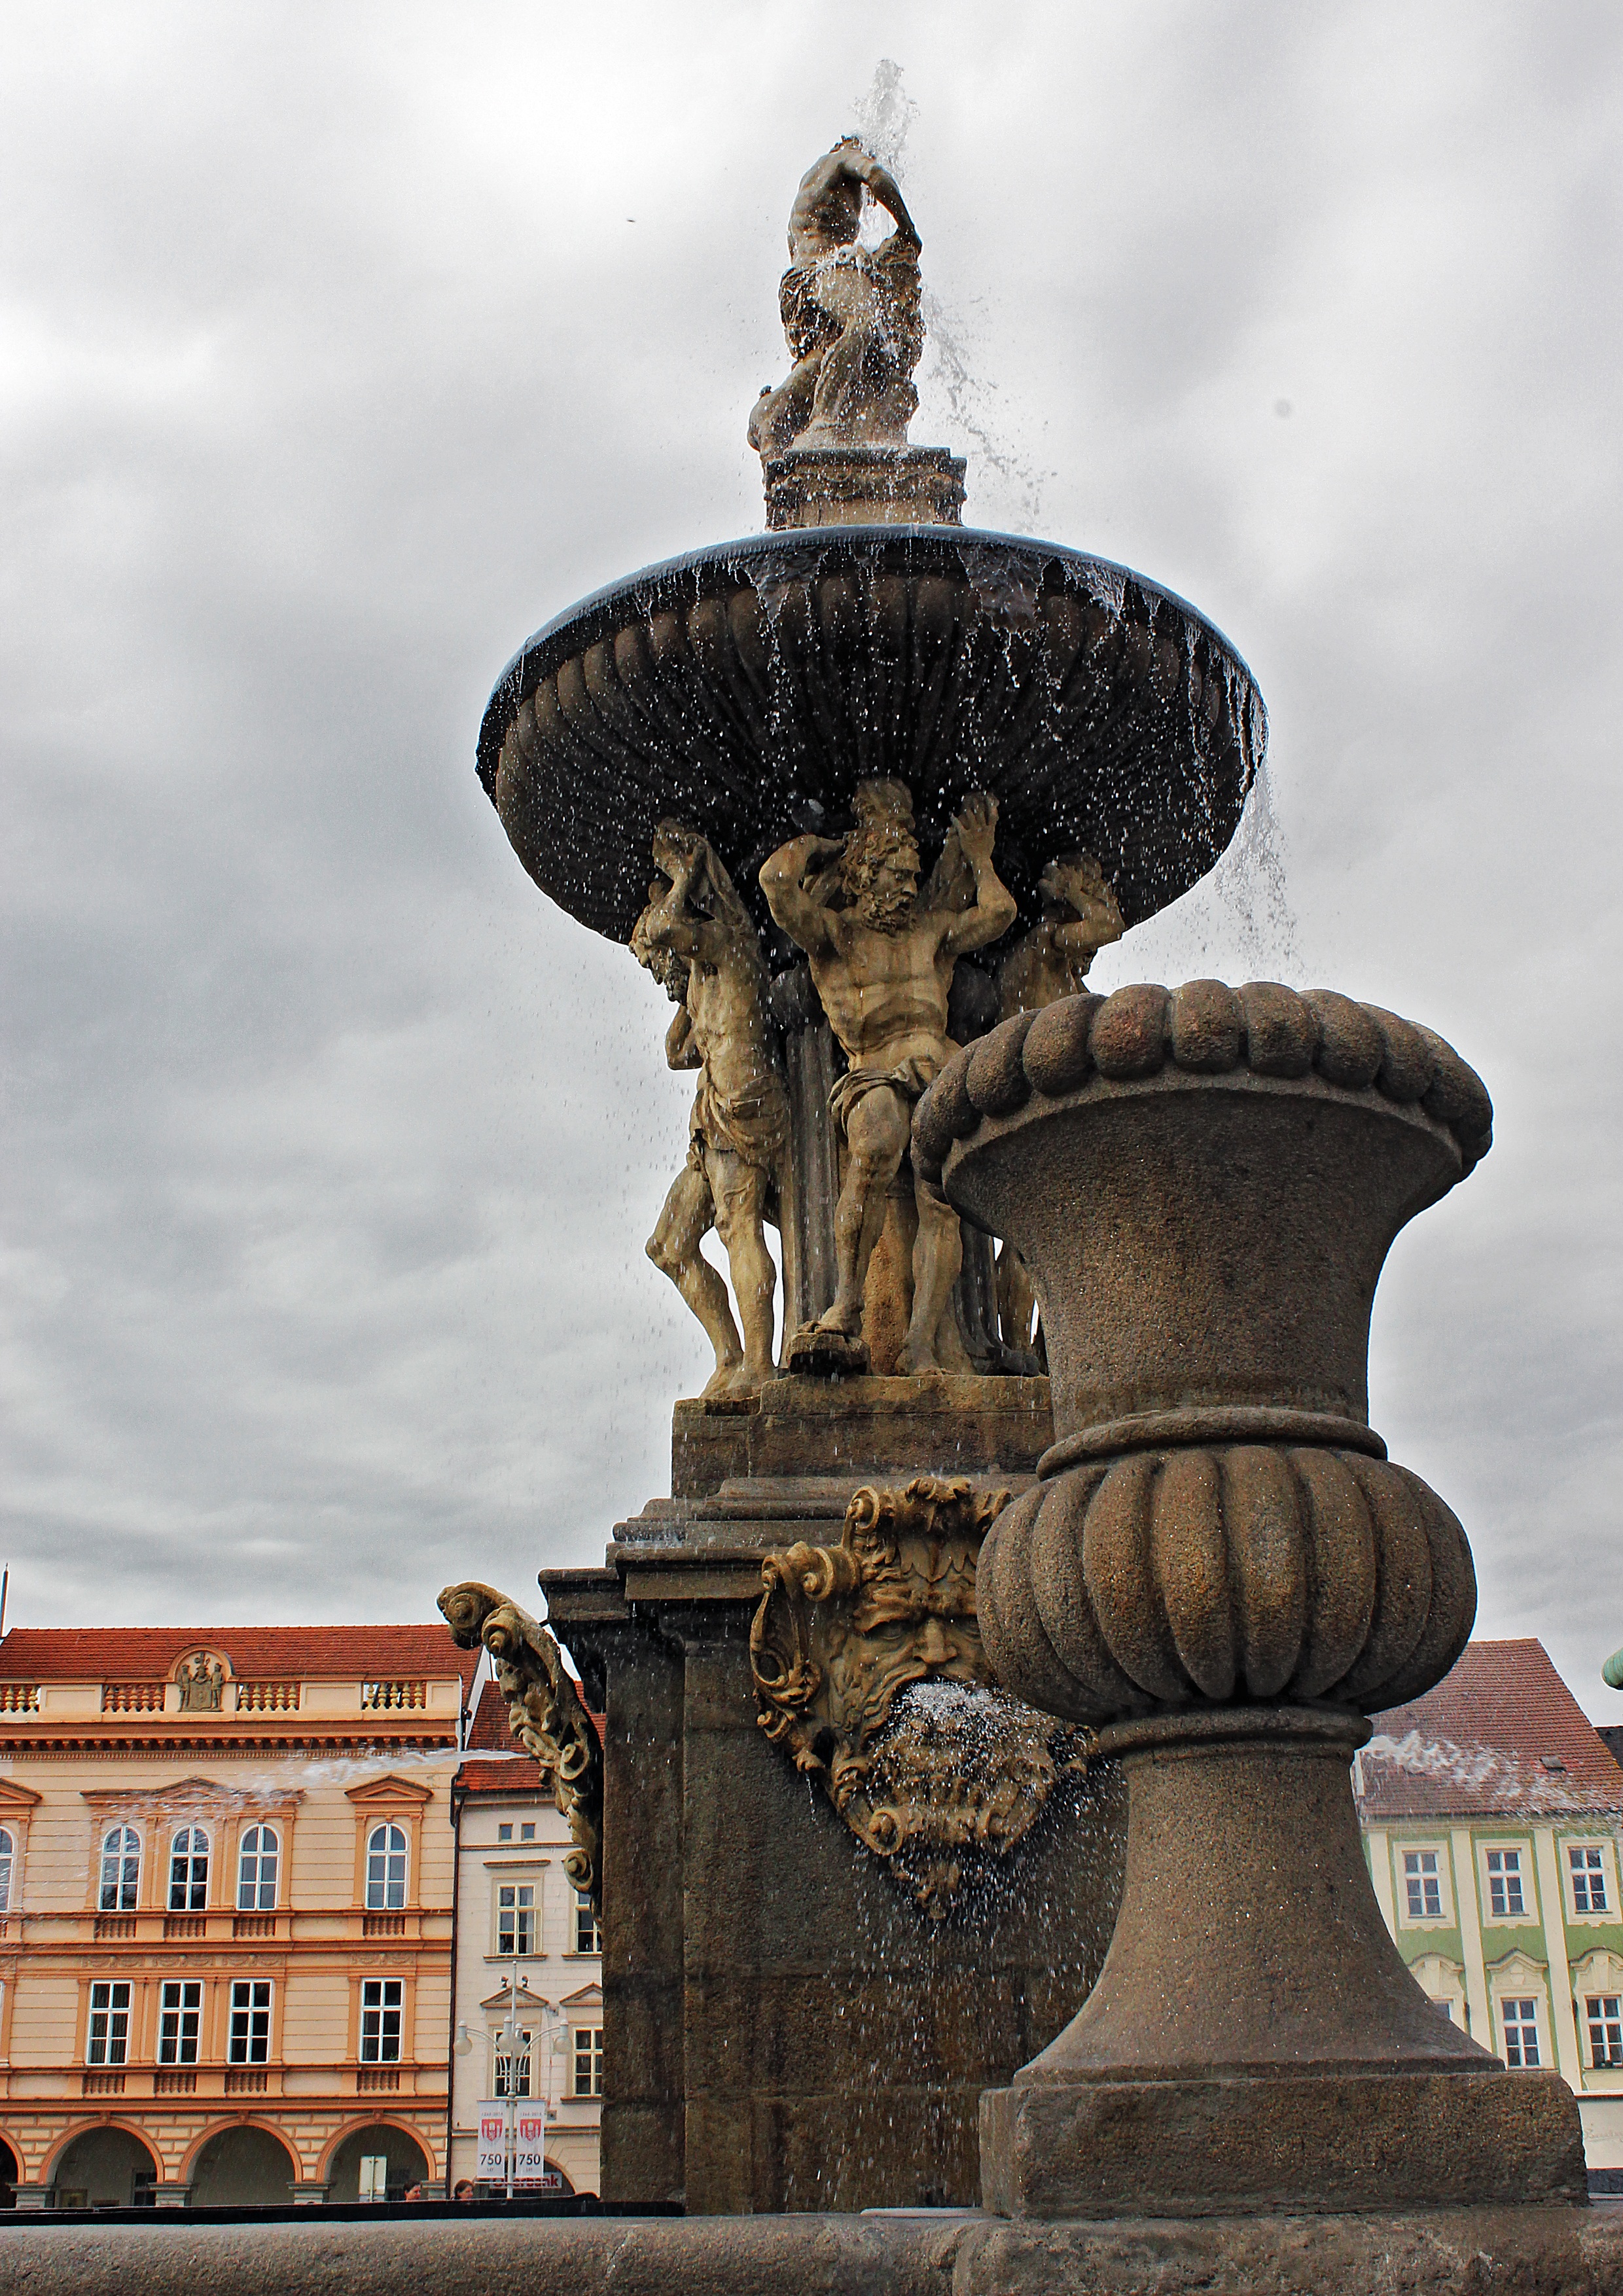
city, monument, statue, column, tower, landmark, sculpture, art, temple, fountain, water feature, ancient history